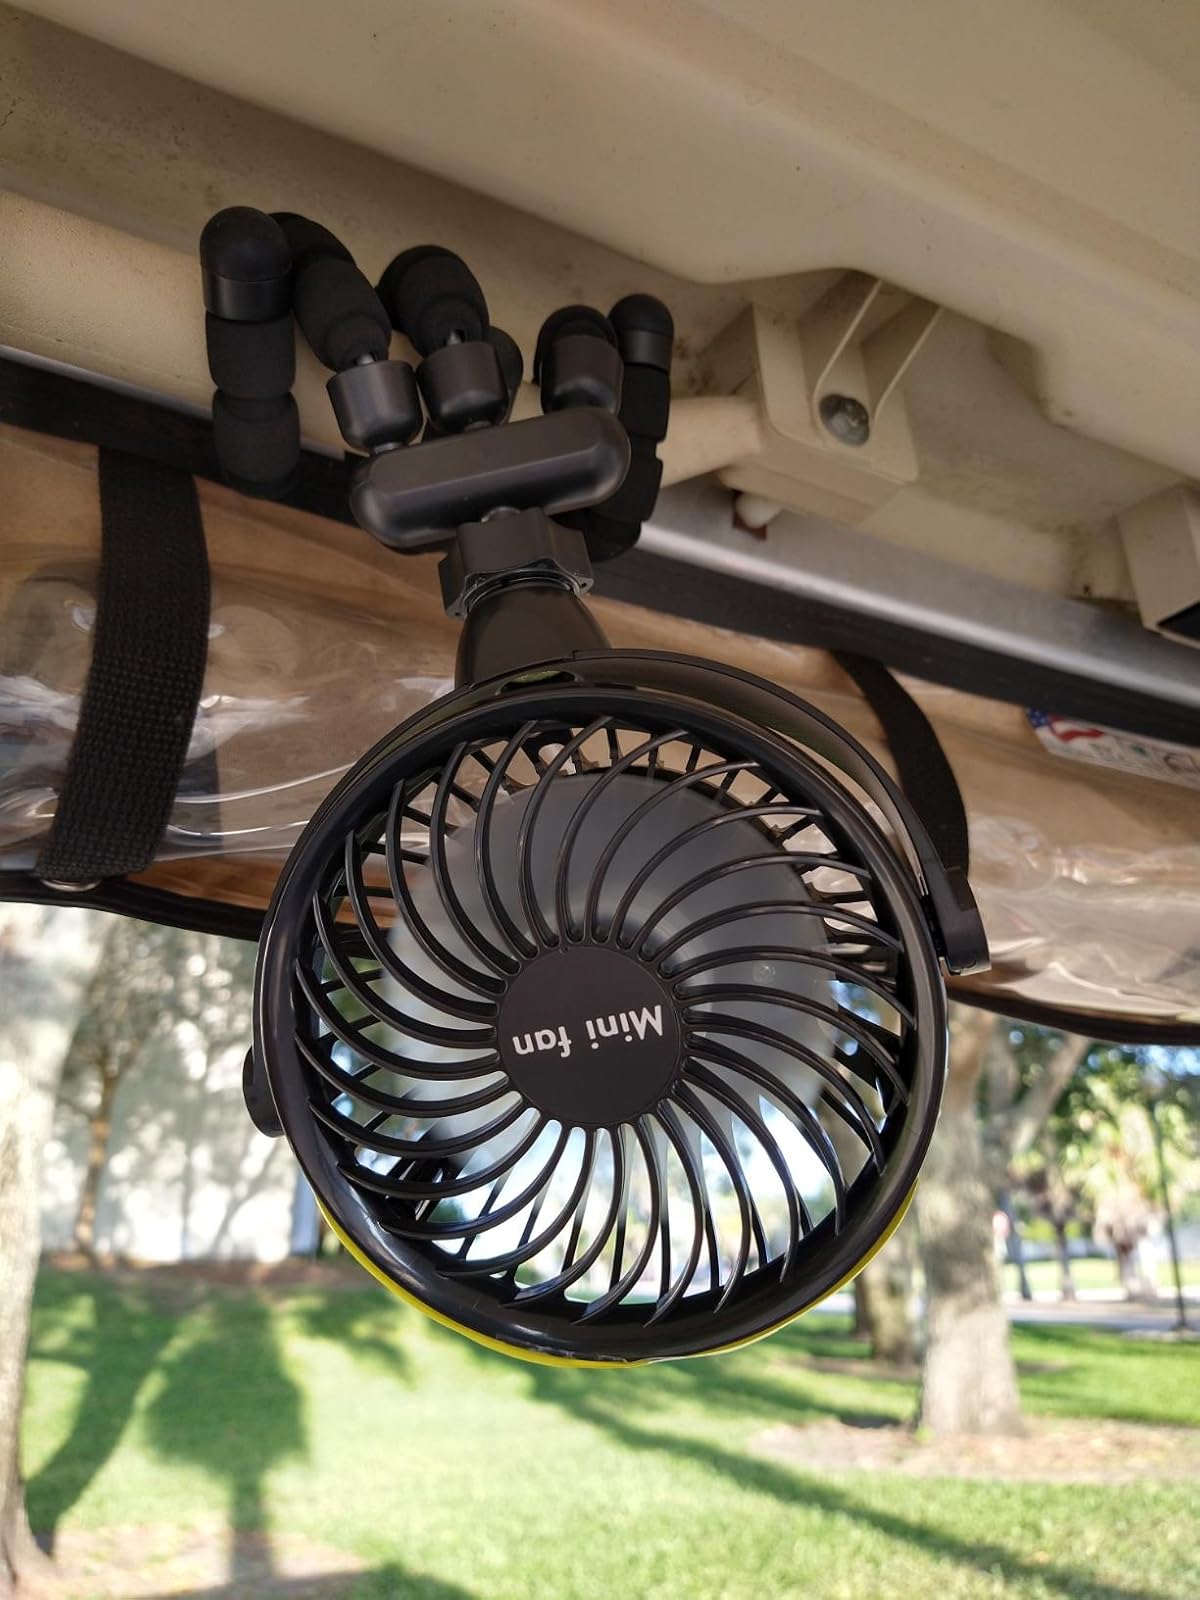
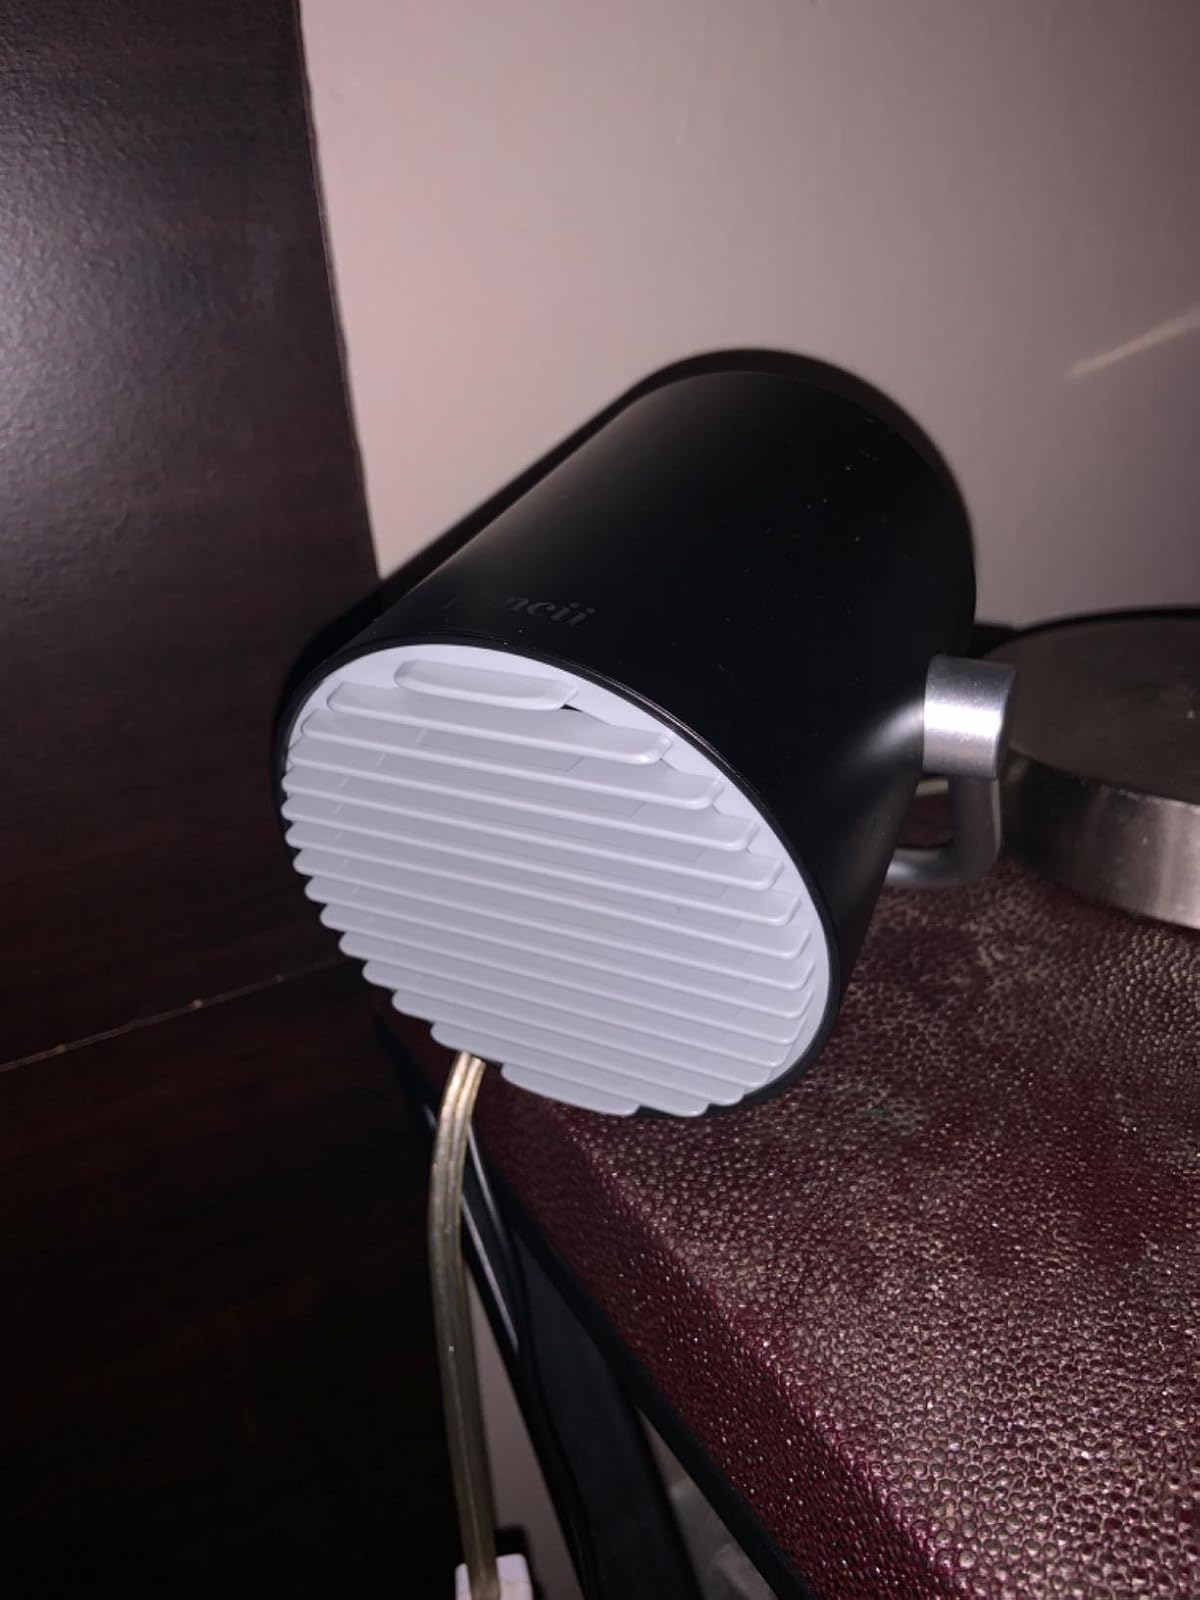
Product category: fan
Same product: no